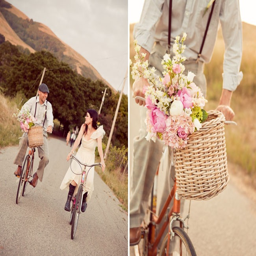
a basket full of flowers